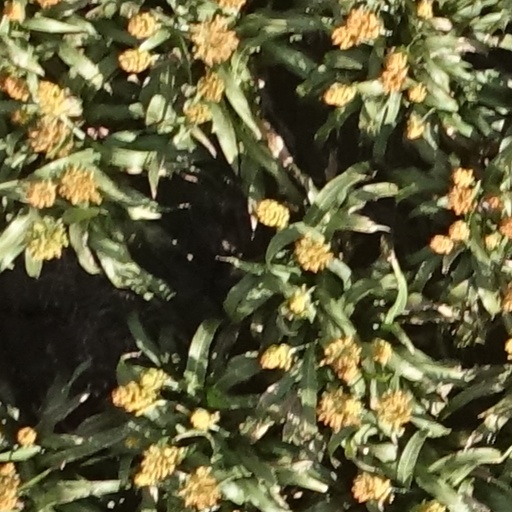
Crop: sorghum